List of accolades received by Miami Vice

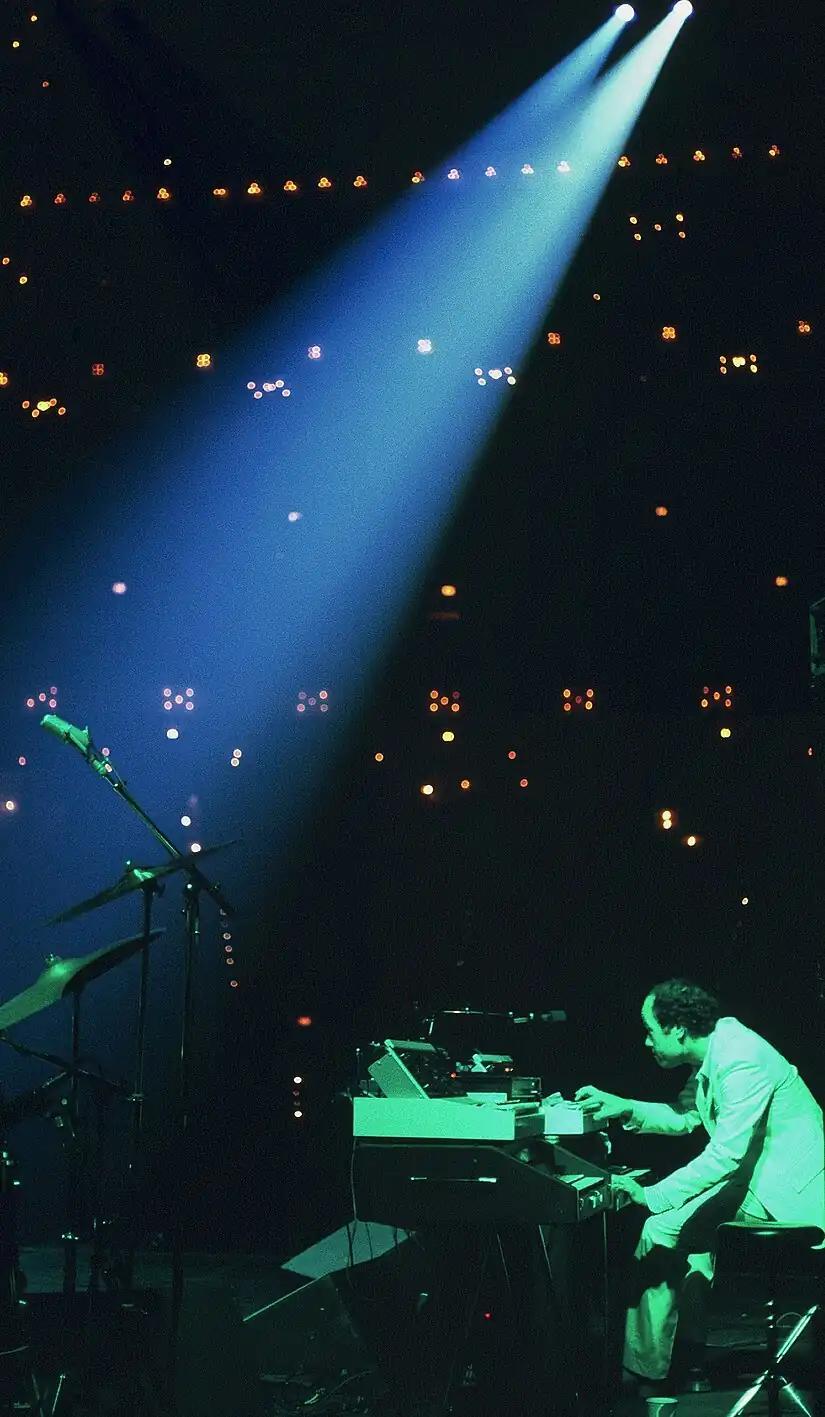
To one side of a stage, a man plays keyboards while bathed in green light

A number of soundtrack albums were released during the series' run. Of these, both "Miami Vice" and "Miami Vice II" have placed in a number of sales charts. "Miami Vice", released on October 26, 1985, reached the top of the "Billboard" 200 chart in the United States, while several of its singles also found a degree of success. The follow-up compilation "Miami Vice II", released on December 29, 1986, reached a peak position of 82 on the "Billboard" 200, also spawning several charting singles. The albums were also popular globally, reaching top ten positions in New Zealand, Austria, the Netherlands, and Switzerland.